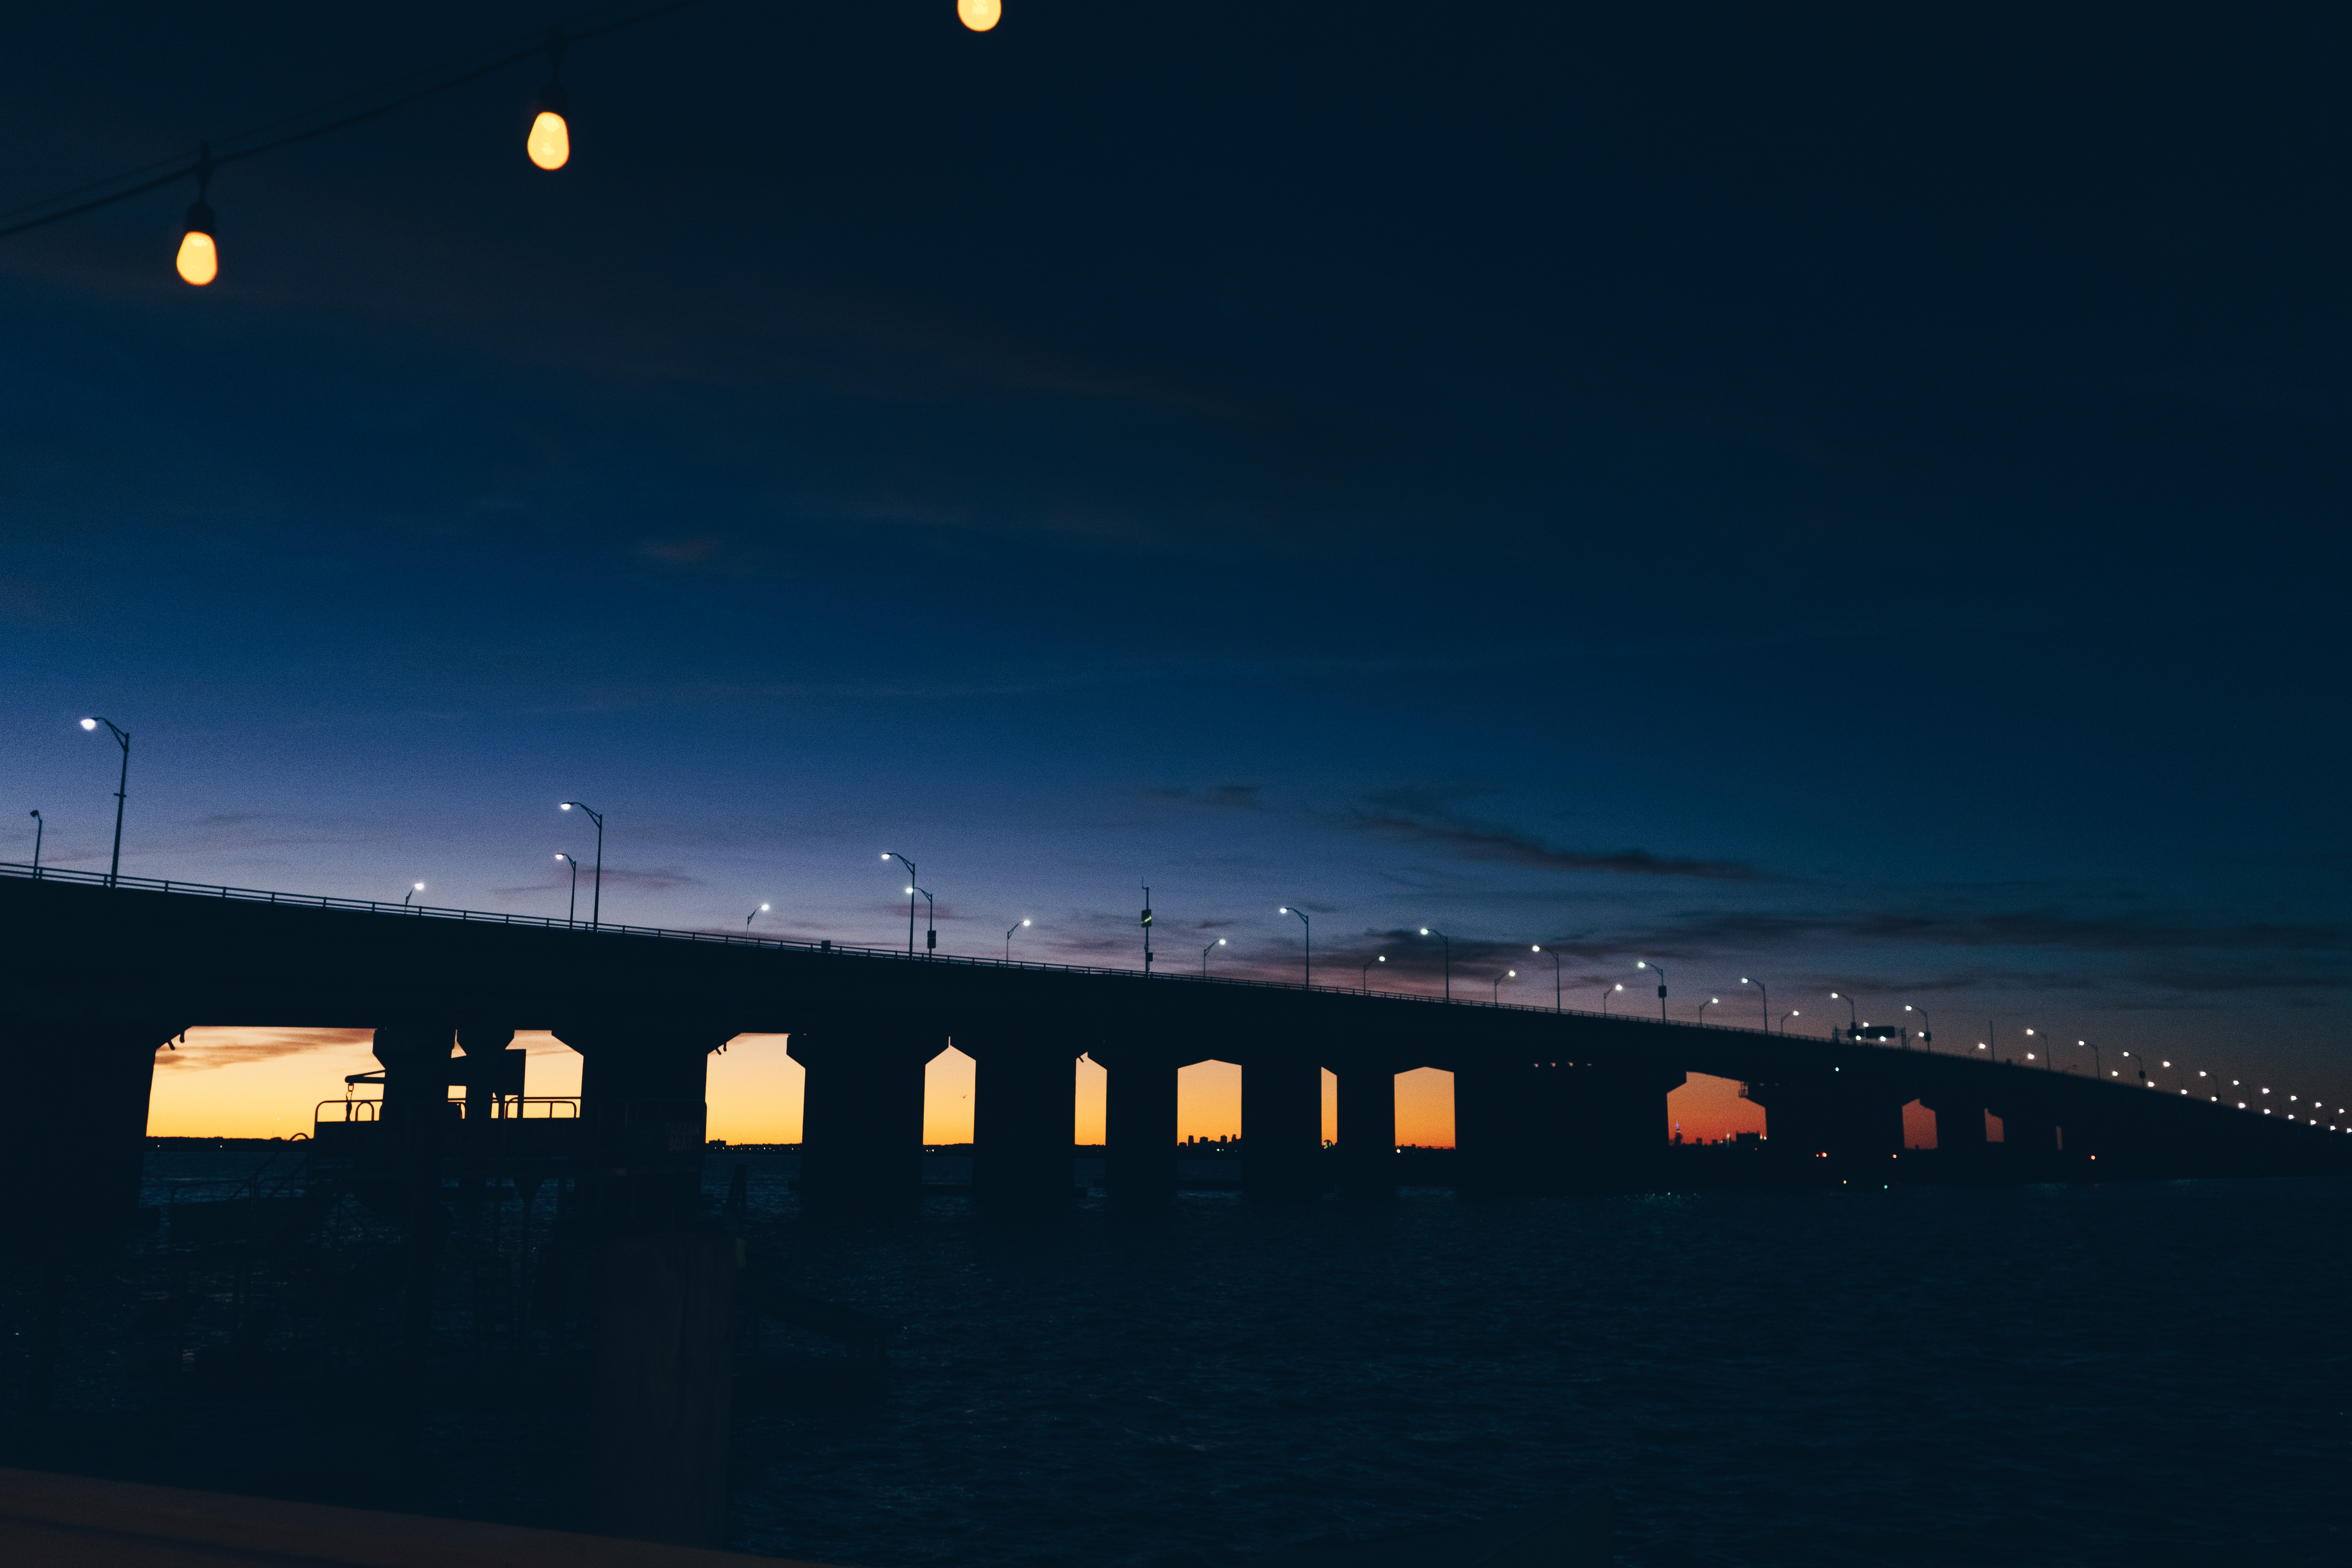
horizon, light, sky, sunrise, bridge, skyline, night, morning, dawn, atmosphere, dusk, evening, darkness, moonlight, atmosphere of earth